Sophie von Maltzan

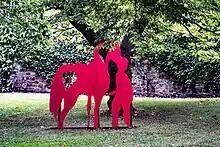
Part of "Finglas Boys" by von Maltzan, at national event Sculpture in Context, 2015

Von Maltzan also produces works of sculpture and in 2011, she was accepted to display a piece at the annual Irish national sculpture exhibition "Sculpture in Context"; she was also accepted, with the piece "Finglas Boys", for the 2015 edition of "Sculpture in Context".